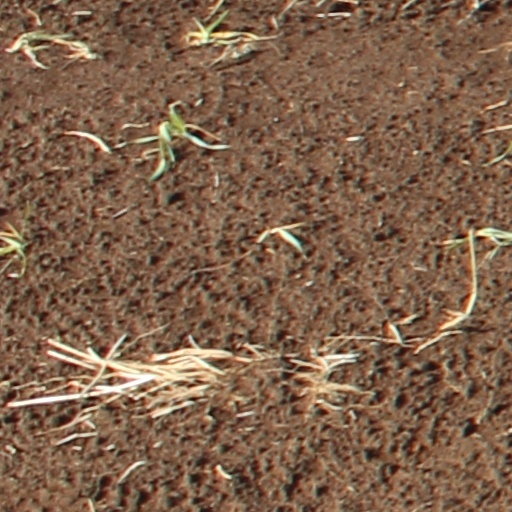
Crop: wheat